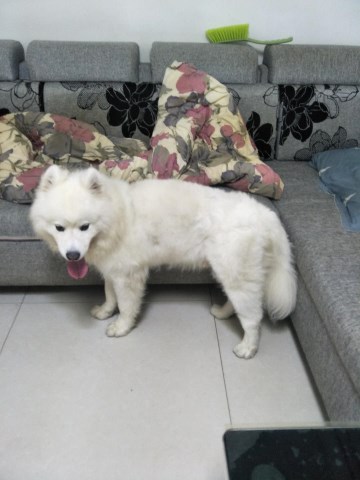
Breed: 2192-n000088-Samoyed